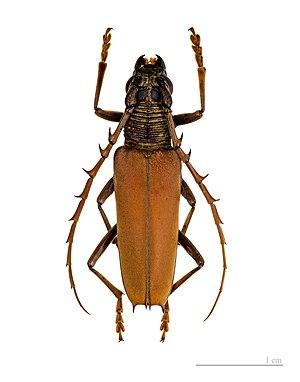
Atiaia consobrina est une espèce d'insectes coléoptères de la famille des Cerambycidae, sous-famille des Cerambycinae et de la tribu des Cerambycini.
Atiaia est un genre d'insectes coléoptères de la famille des Cerambycidae, sous-famille des Cerambycinae et de la tribu des Cerambycini.